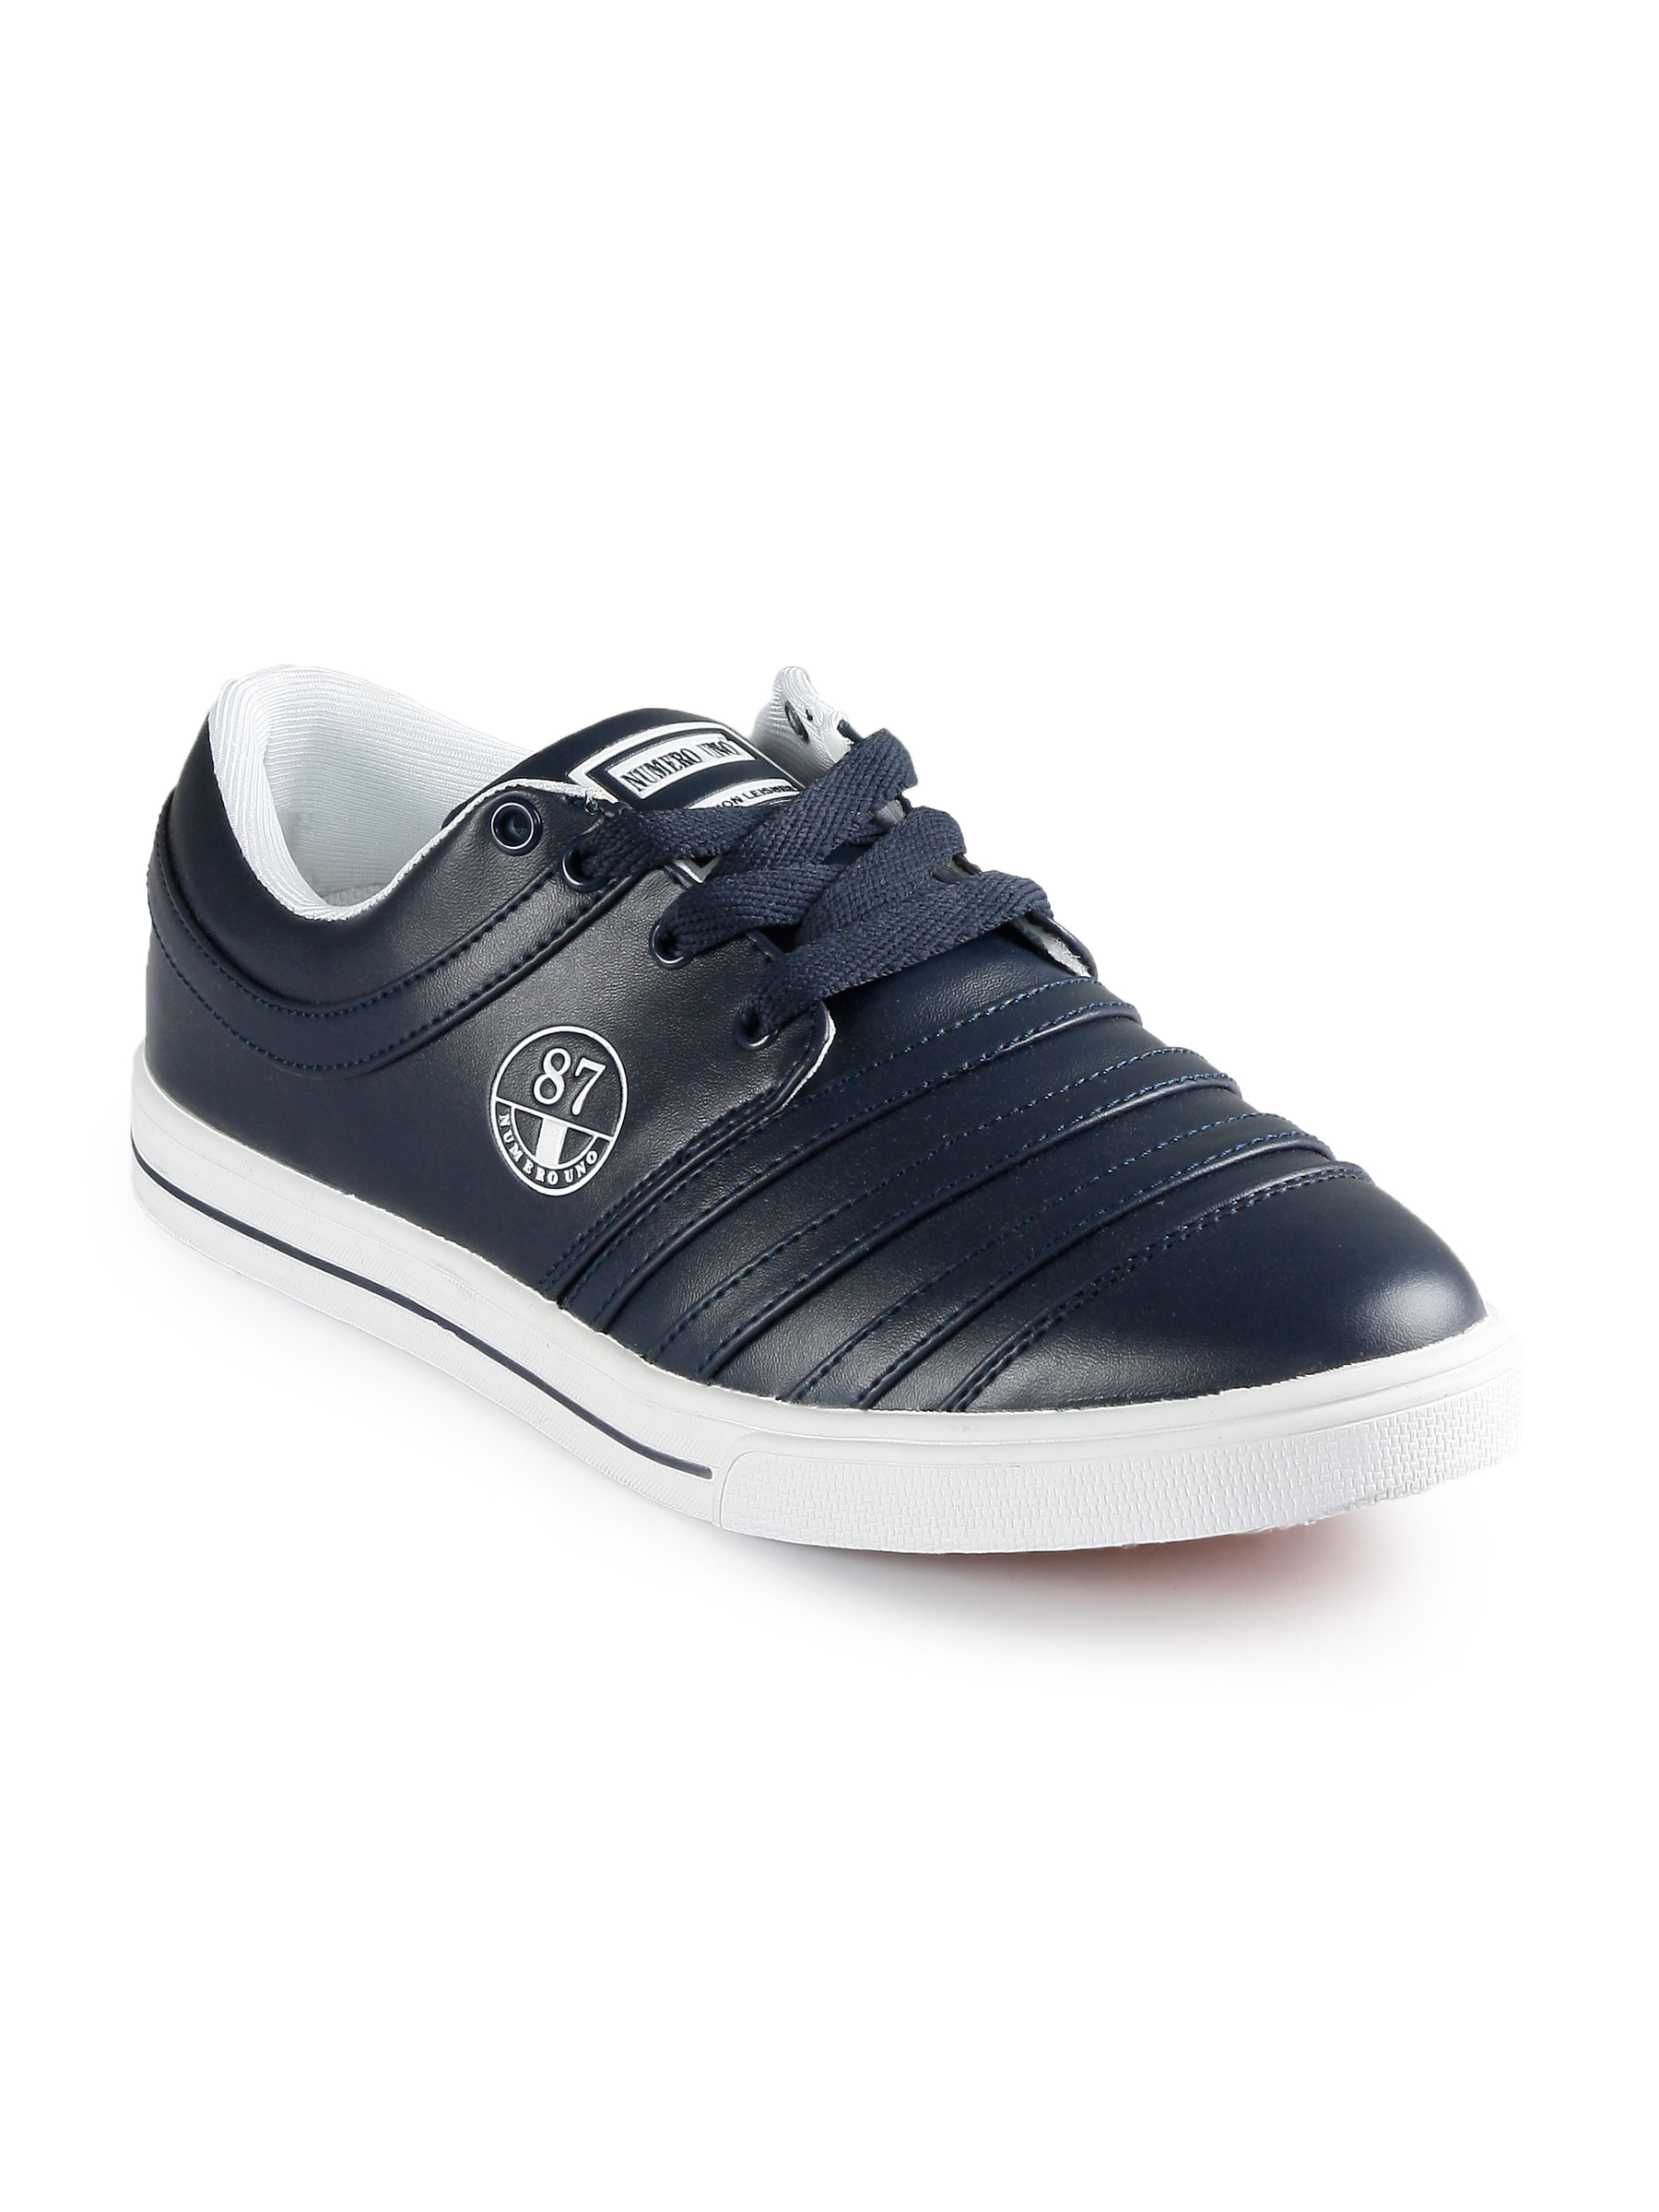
Numero Uno Men Navy Blue Shoes
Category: Footwear / Shoes / Casual Shoes
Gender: Men
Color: Navy Blue
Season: Summer 2012
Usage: Casual